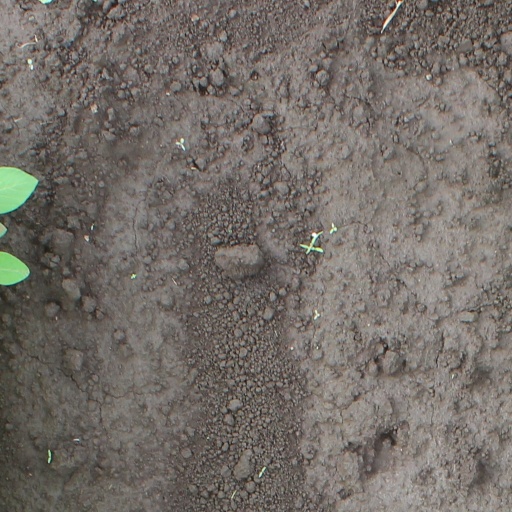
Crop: soybean